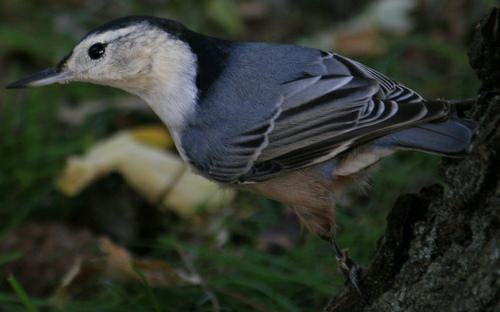
A photo of a white breasted nuthatch